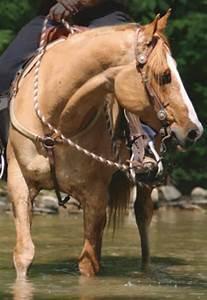
horse